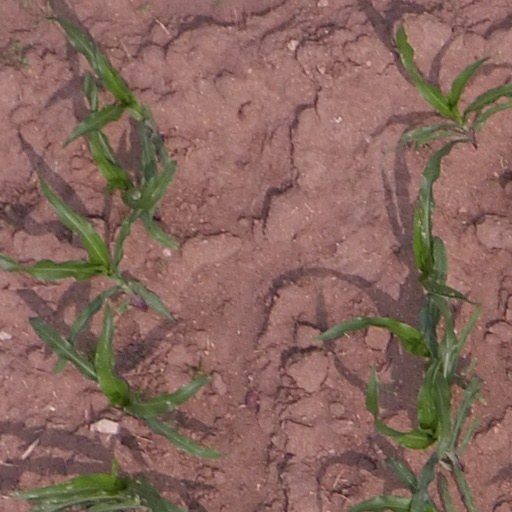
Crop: maize; corn